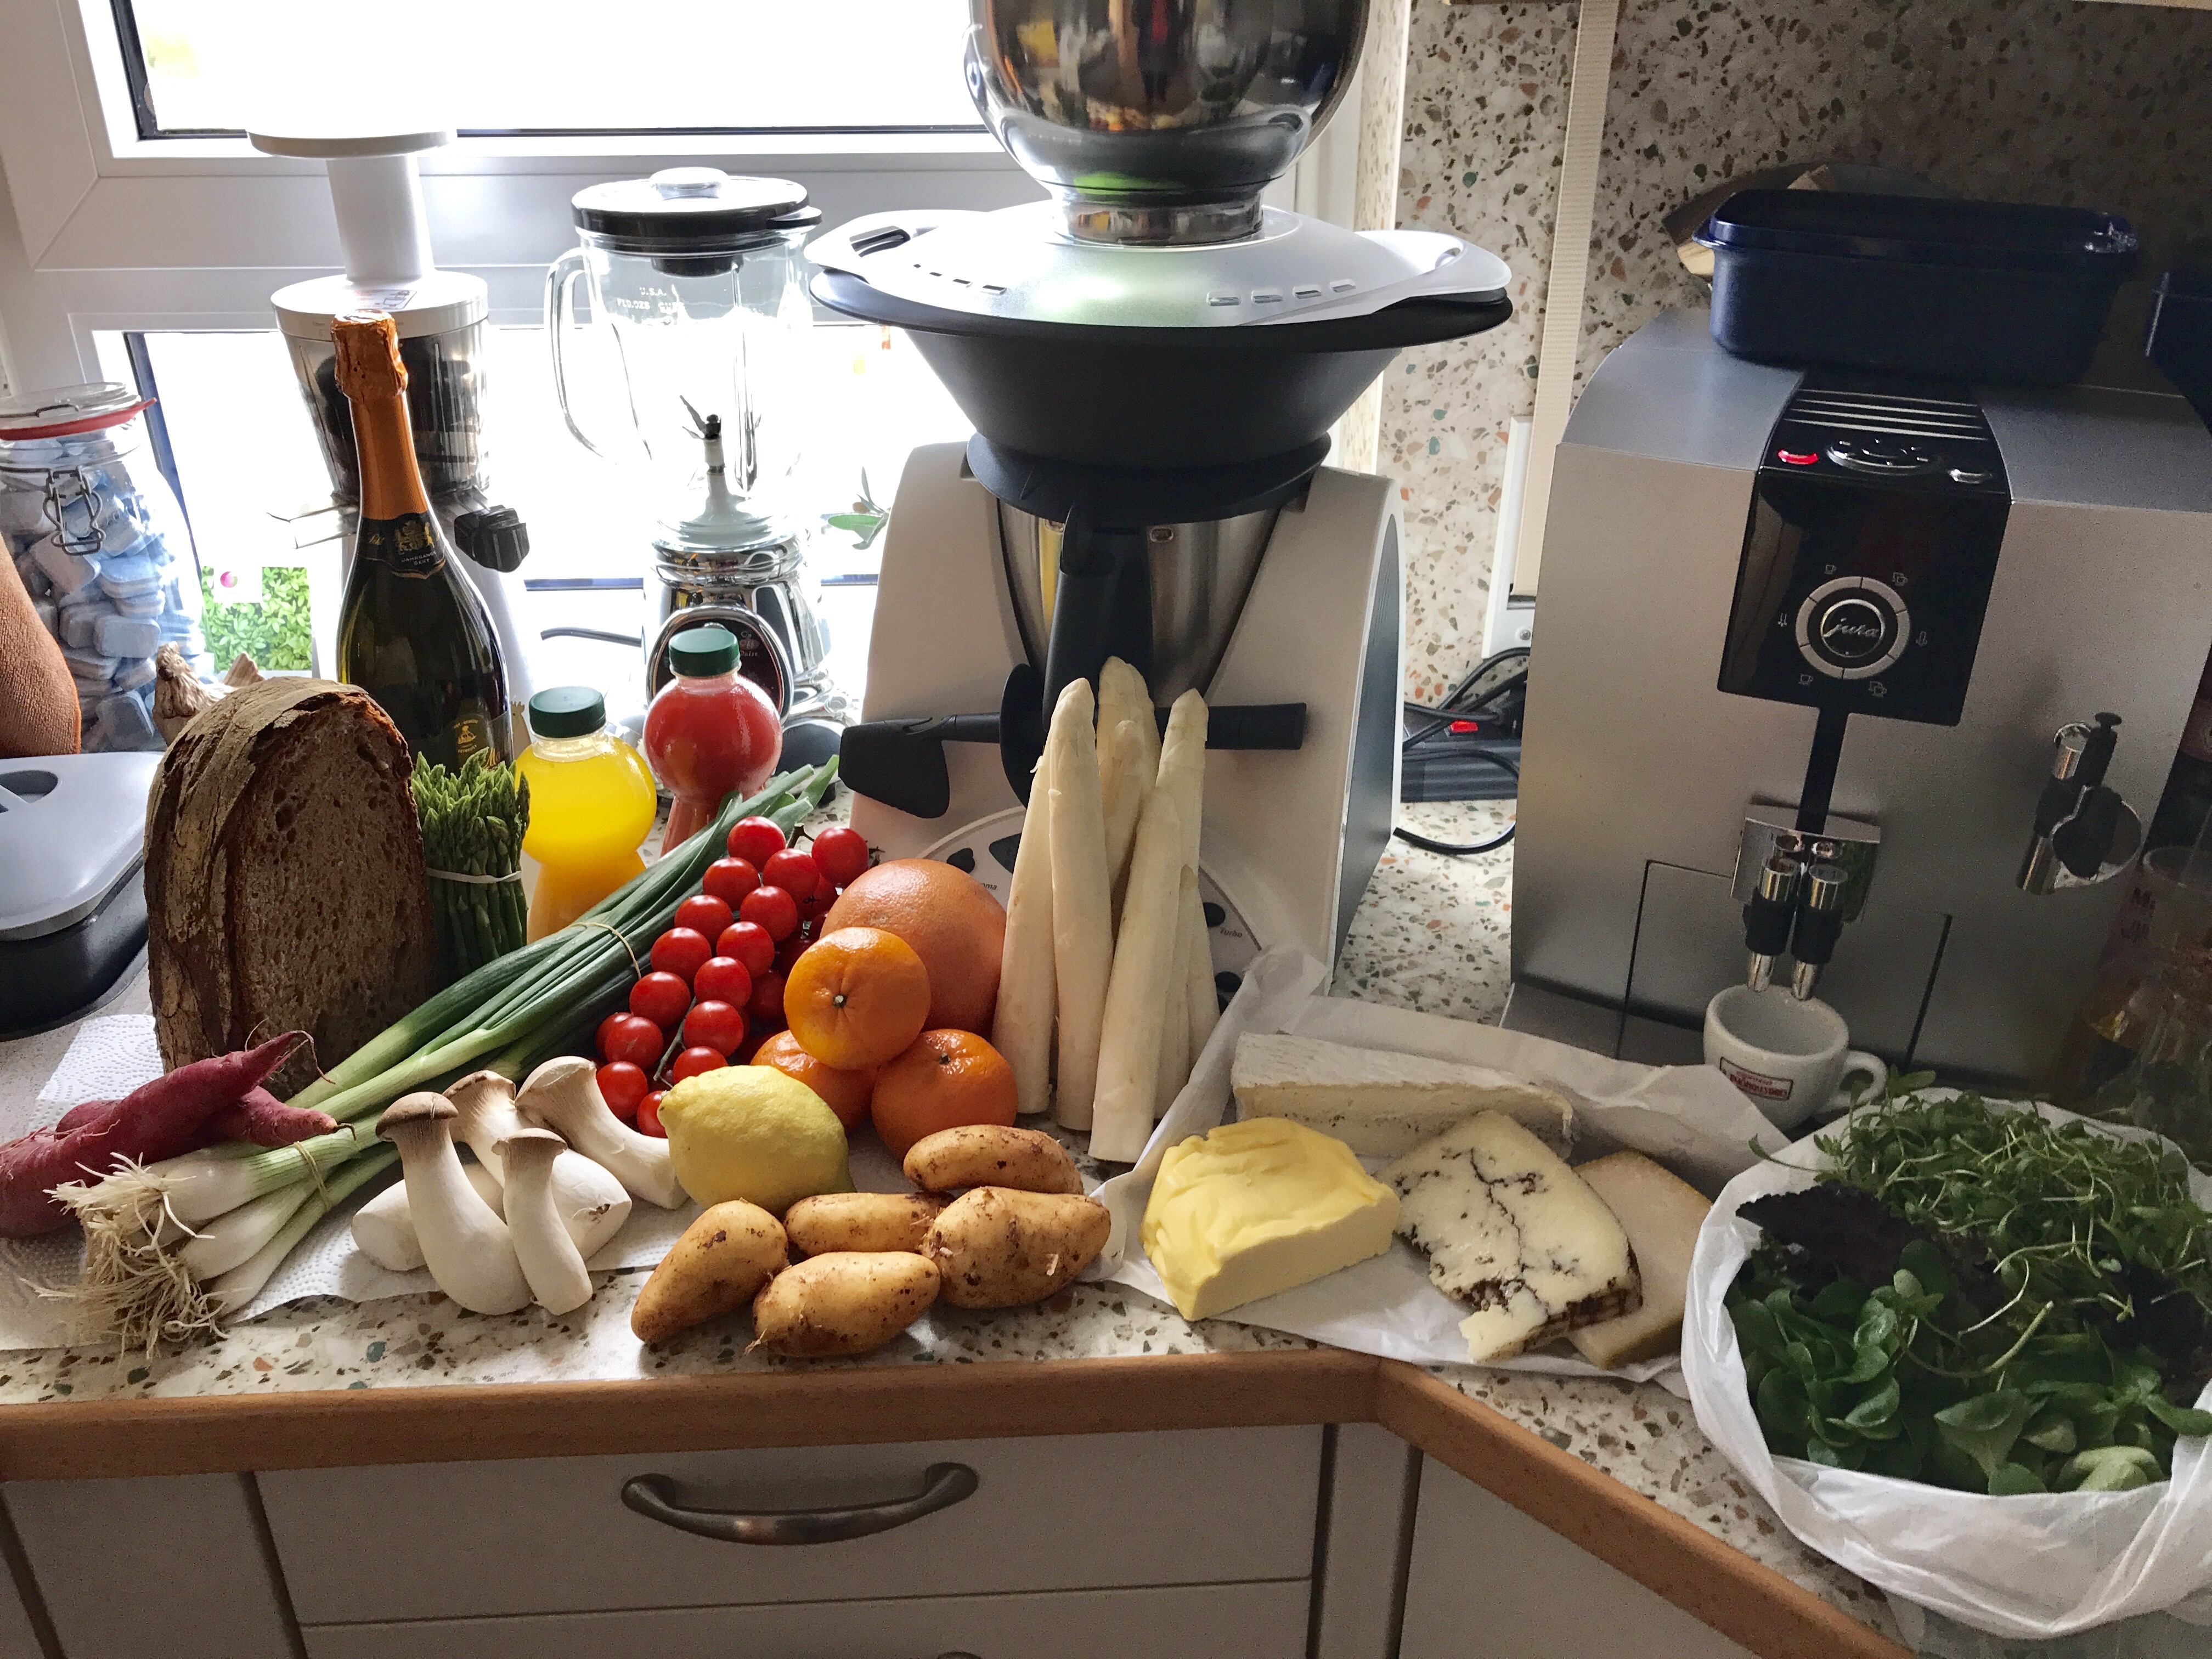
meal, food, cooking, produce, eat, lunch, vegetables, vitamins, brunch, sense